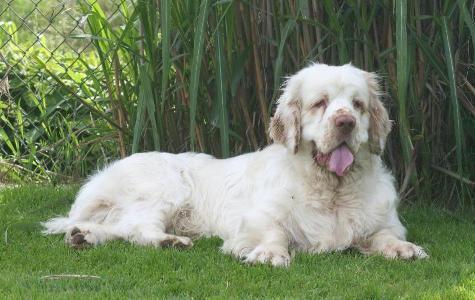
clumber